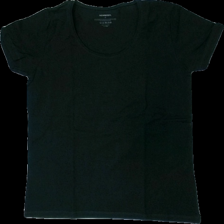
View: front
Type: T-shirt
Category: Ladies
Brand: Newbody
Colors: Black
Material: 100% cotton
Cut: C-collar
Size: M
Season: All
Price range: 50-100
Recommended usage: Reuse